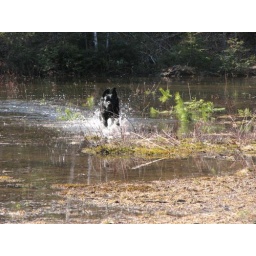
Good thing the pit was flooded since there was still ice on the lakes...the dogs still got to play in the water :)